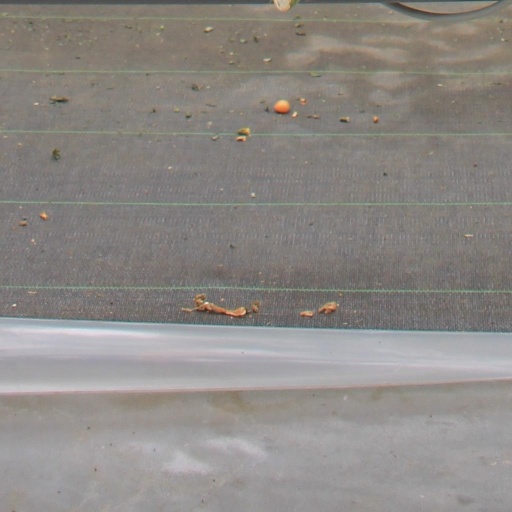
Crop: tomato